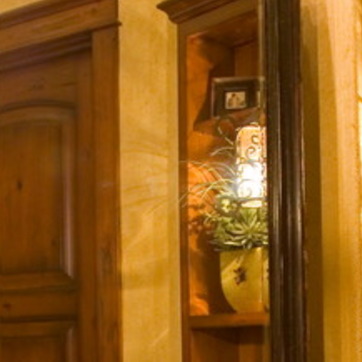
Material: mirror